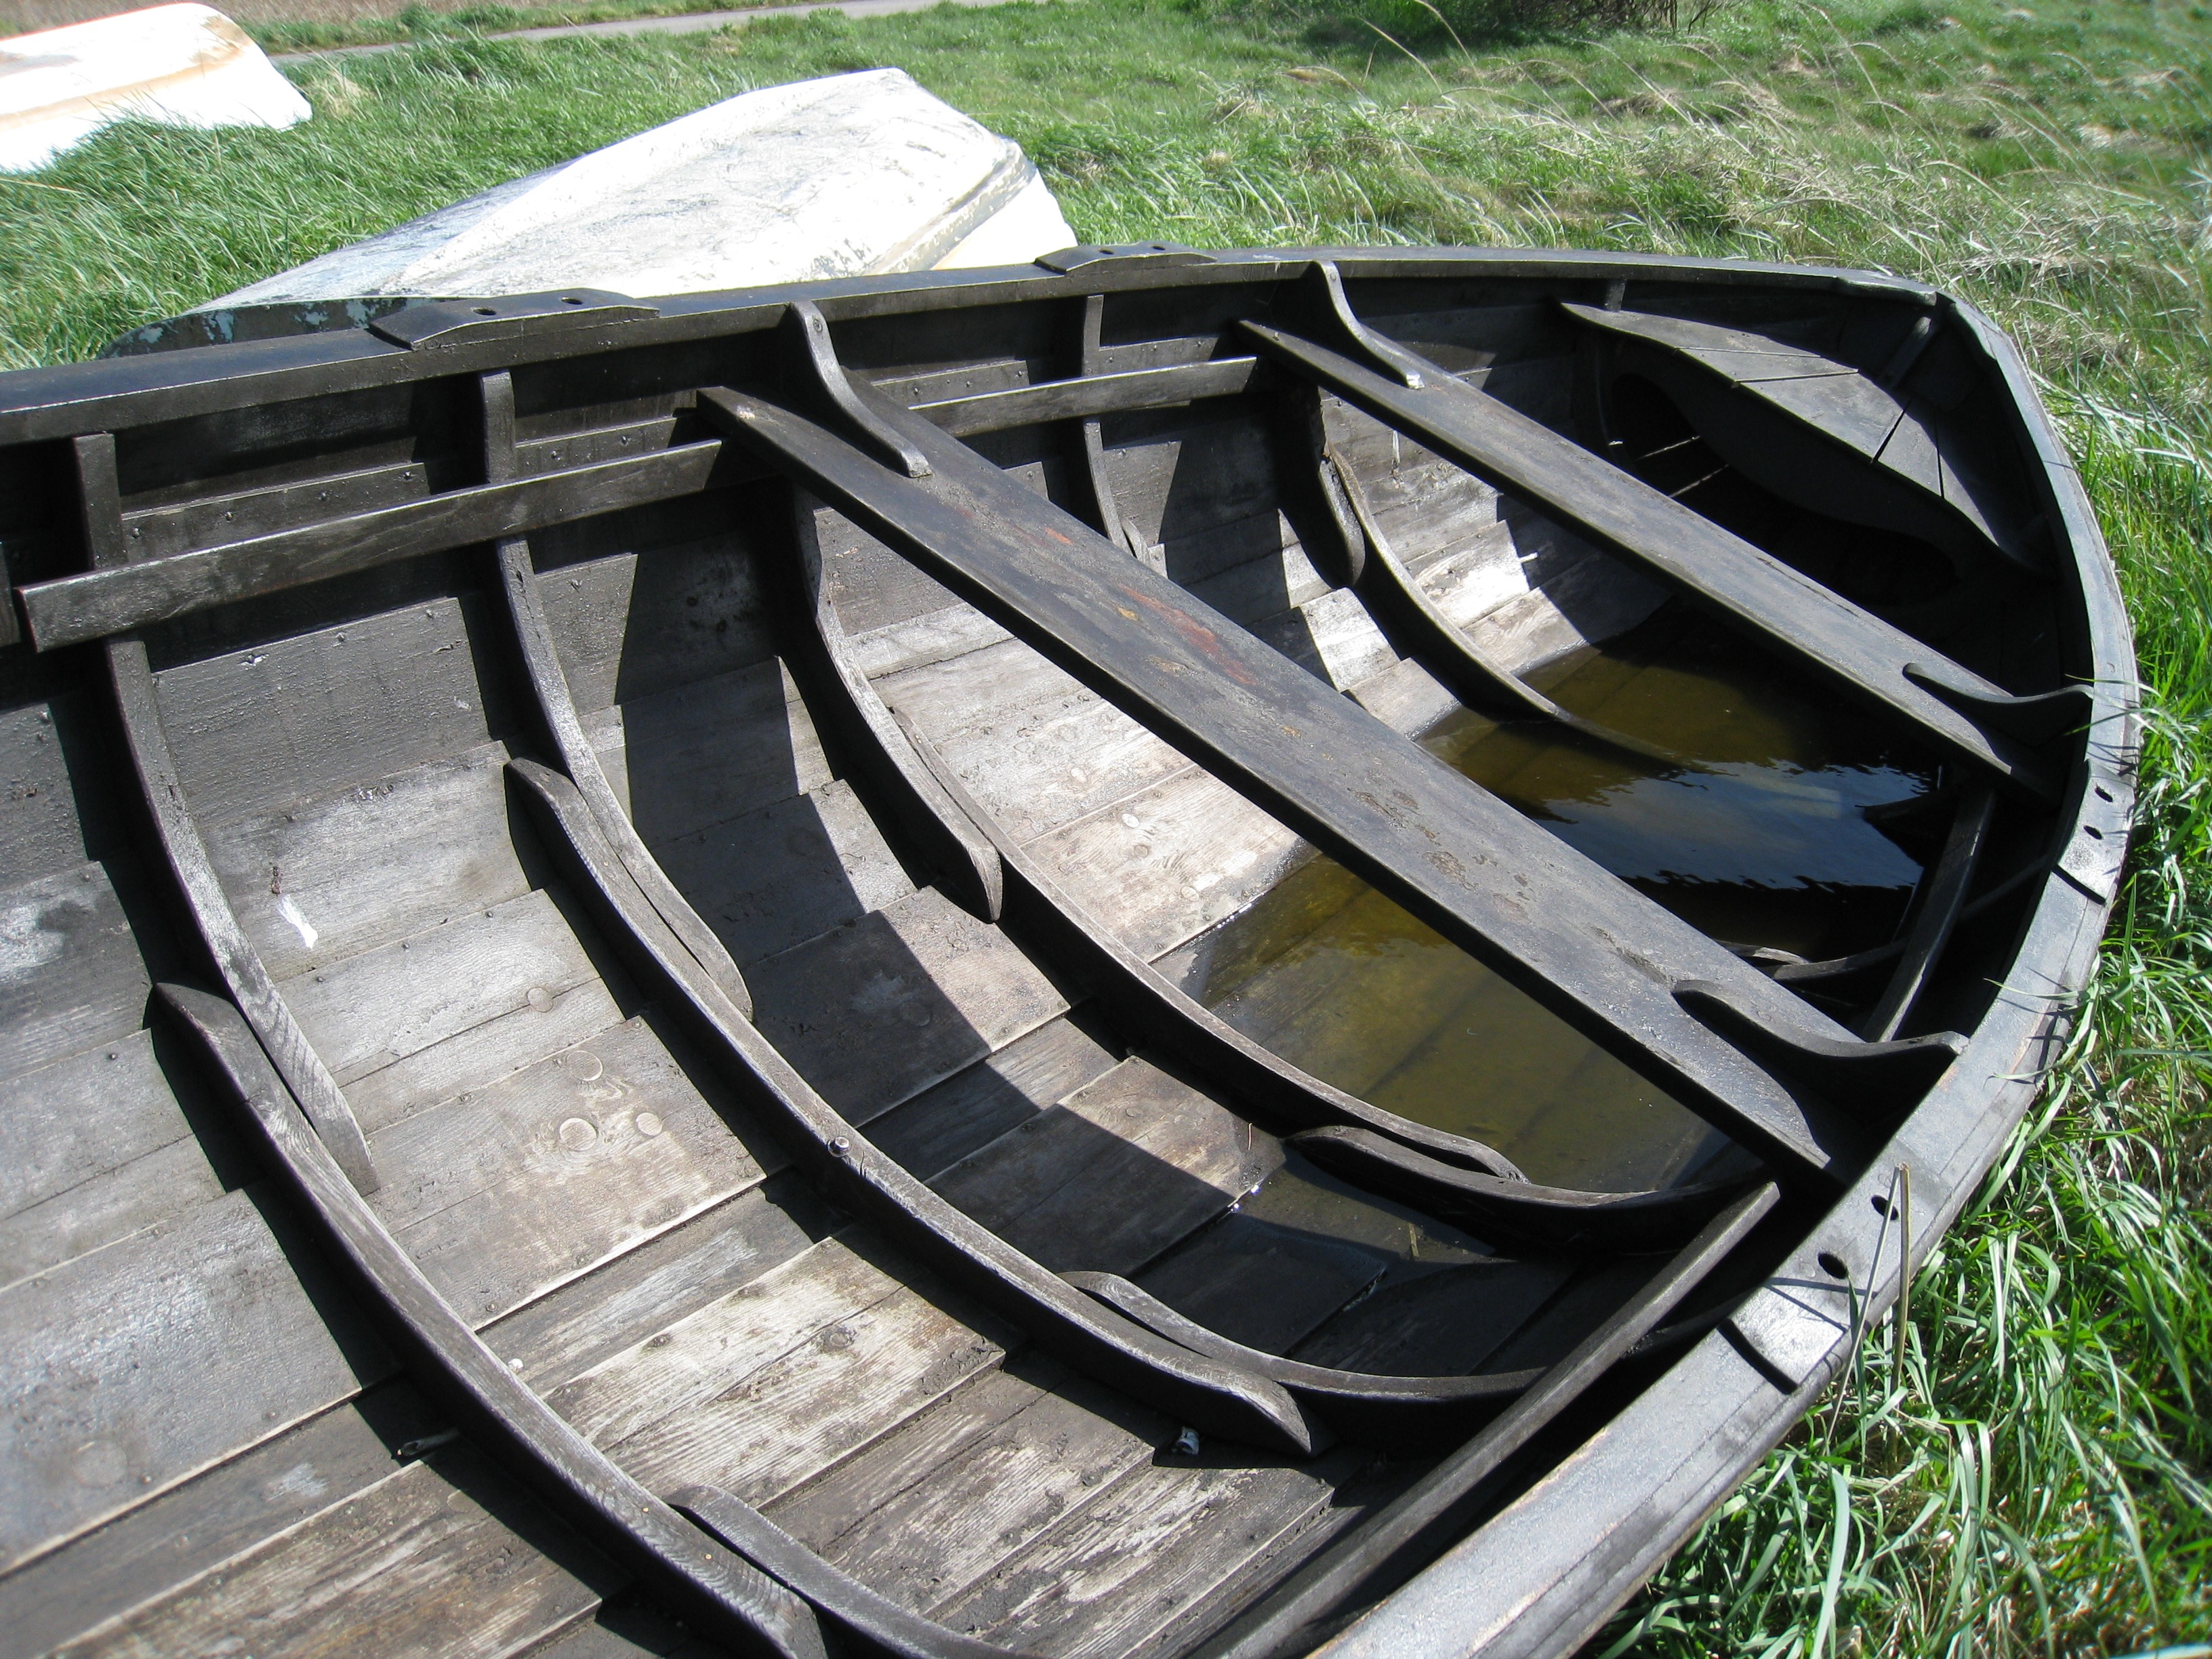
water, grass, boat, wheel, window, summer, vehicle, tire, bumper, grey, dinghy, man made object, skiff, automotive exterior, watercraft rowing, automotive tire